Novelty (locomotive)

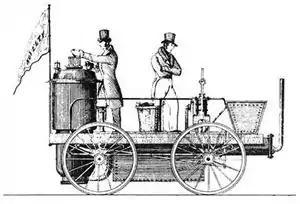
Contemporary drawing of "Novelty"

Novelty was an early steam locomotive built by John Ericsson and John Braithwaite to take part in the Rainhill Trials in 1829.